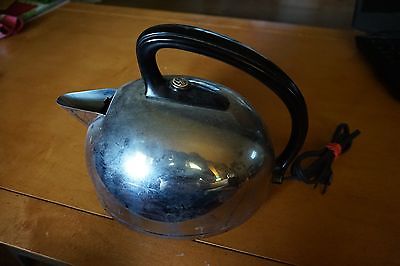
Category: kettle